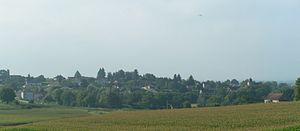
Vue NORD du bourg de LESME , un matin dans une légère brume.
Lesme est une commune française située dans le département de Saône-et-Loire en région Bourgogne-Franche-Comté.